Nepalese rupee

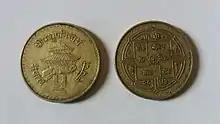
Five rupees coin (BS 2053)

During King Birendra’s rule, one can also distinguish between two major series of banknotes. The first series features the king wearing the military uniform while on the notes of the second series the king is wearing the traditional Nepalese crown adorned with feathers of the bird of paradise. During this period regular banknotes of 2 and 20 rupees and special banknotes of 25 and 250 rupees were issued for the first time. The legends found on the last issues of Gyanendra revert to Nepal "sarkar" ("Nepalese government"), thus omitting the reference to the king.